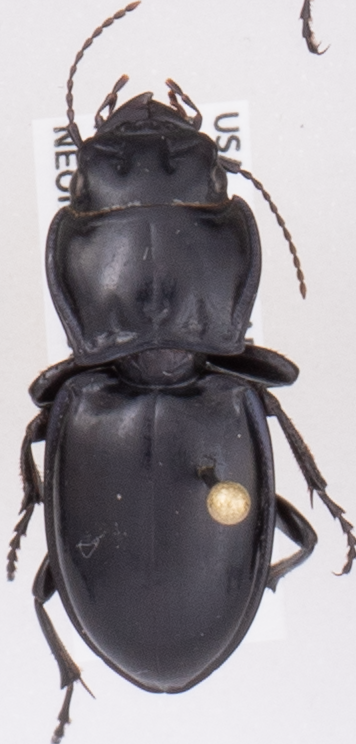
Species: Pasimachus elongatus
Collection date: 2020-08-19
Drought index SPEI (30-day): -1.186
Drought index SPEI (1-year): -0.84
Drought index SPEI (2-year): -0.272